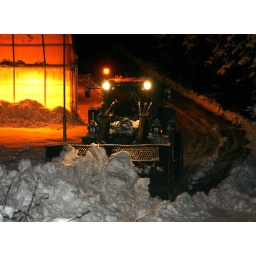
Christer Fohlin arrives in the early evening with his tractor to clear the roads from all the snow.